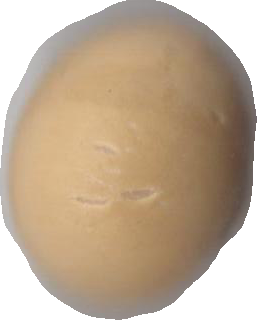
Variety: Grobogan